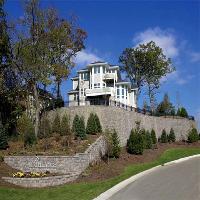
Weather: sun or clear